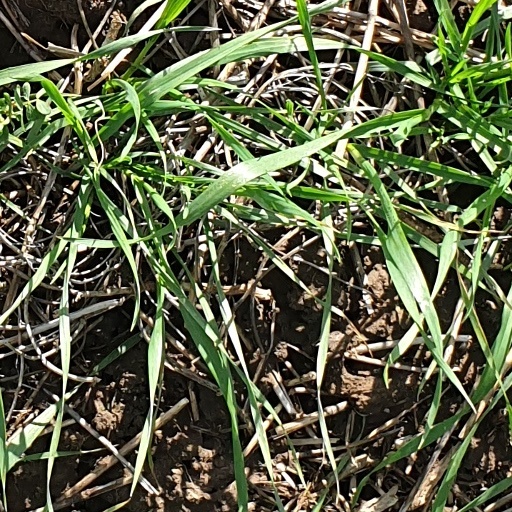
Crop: wheat